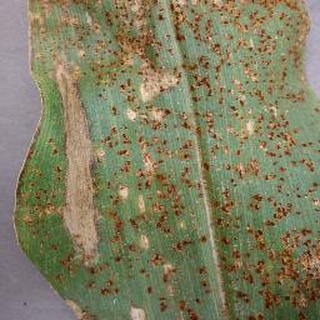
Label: corn_northern_leaf_blight